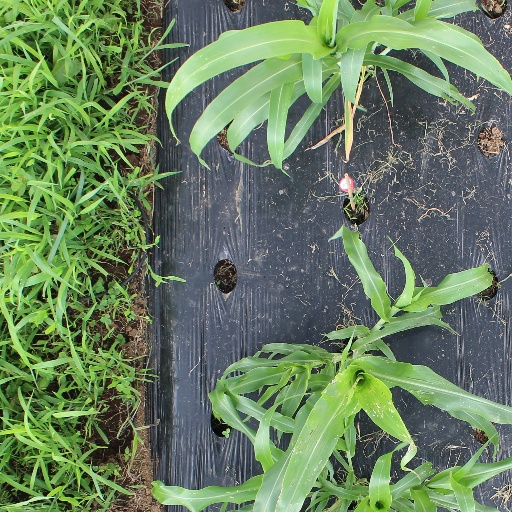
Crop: sorghum